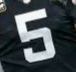
Number: 5